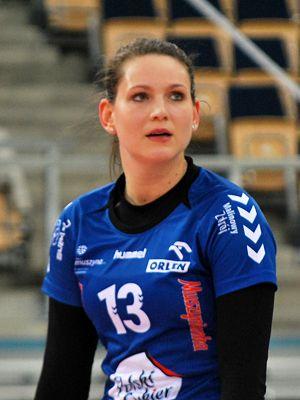
Aleksandra Wójcik est une joueuse polonaise de volley-ball, née le 3 janvier 1994 à Kamienna Góra. Elle mesure 1,84 m et joue au poste de réceptionneuse-attaquante. Elle totalise 29 sélections en équipe de Pologne.